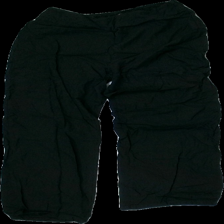
View: front
Type: Trousers
Category: Ladies
Brand: Bikbok
Colors: Black
Material: 100% Viscose
Cut: Loose
Season: All
Damage: pulled seams
Damage location: top center
Price range: <50
Recommended usage: Recycle
Description: Black loose trousers